Perdiccas

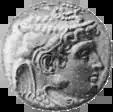
A black and white photograph of the front of a silver coin, showing a long-haired man

Compared to other companions and boyhood friends of Alexander, Perdiccas earned an "early promotion" when he was appointed the commander of a battalion of the Macedonian phalanx (heavy infantry). In 335BC, Perdiccas fought in the Balkan campaigns of Alexander against the Illyrian peoples located northwest of Macedon. In the same year, he distinguished himself during the conquest of Thebes, which had rebelled against Macedon following the death of Philip II. He was heavily wounded during the fighting, but the sources differ on Perdiccas's exact role at Thebes. According to Diodorus Siculus, Perdiccas led a contingent which stormed the rear gate of the city on the orders of Alexander; Arrian instead reported that the battalion commander organized an unsanctioned assault on the Theban defenses, breaking through and allowing Alexander to exploit the breach. Historian Alexander Demandt argued that Perdiccas' assault disrupted Alexander's attempt to negotiate a peaceful solution with Thebes.